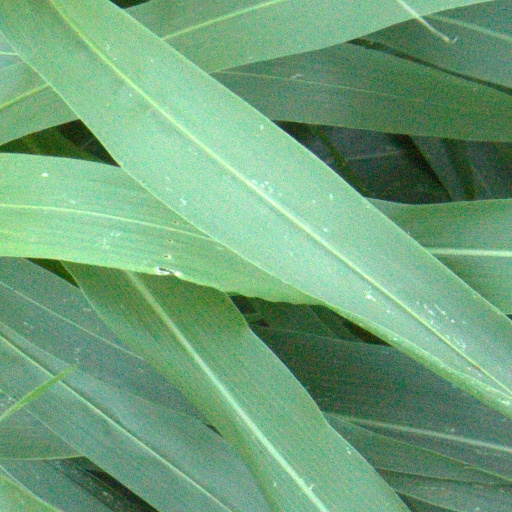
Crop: sorghum